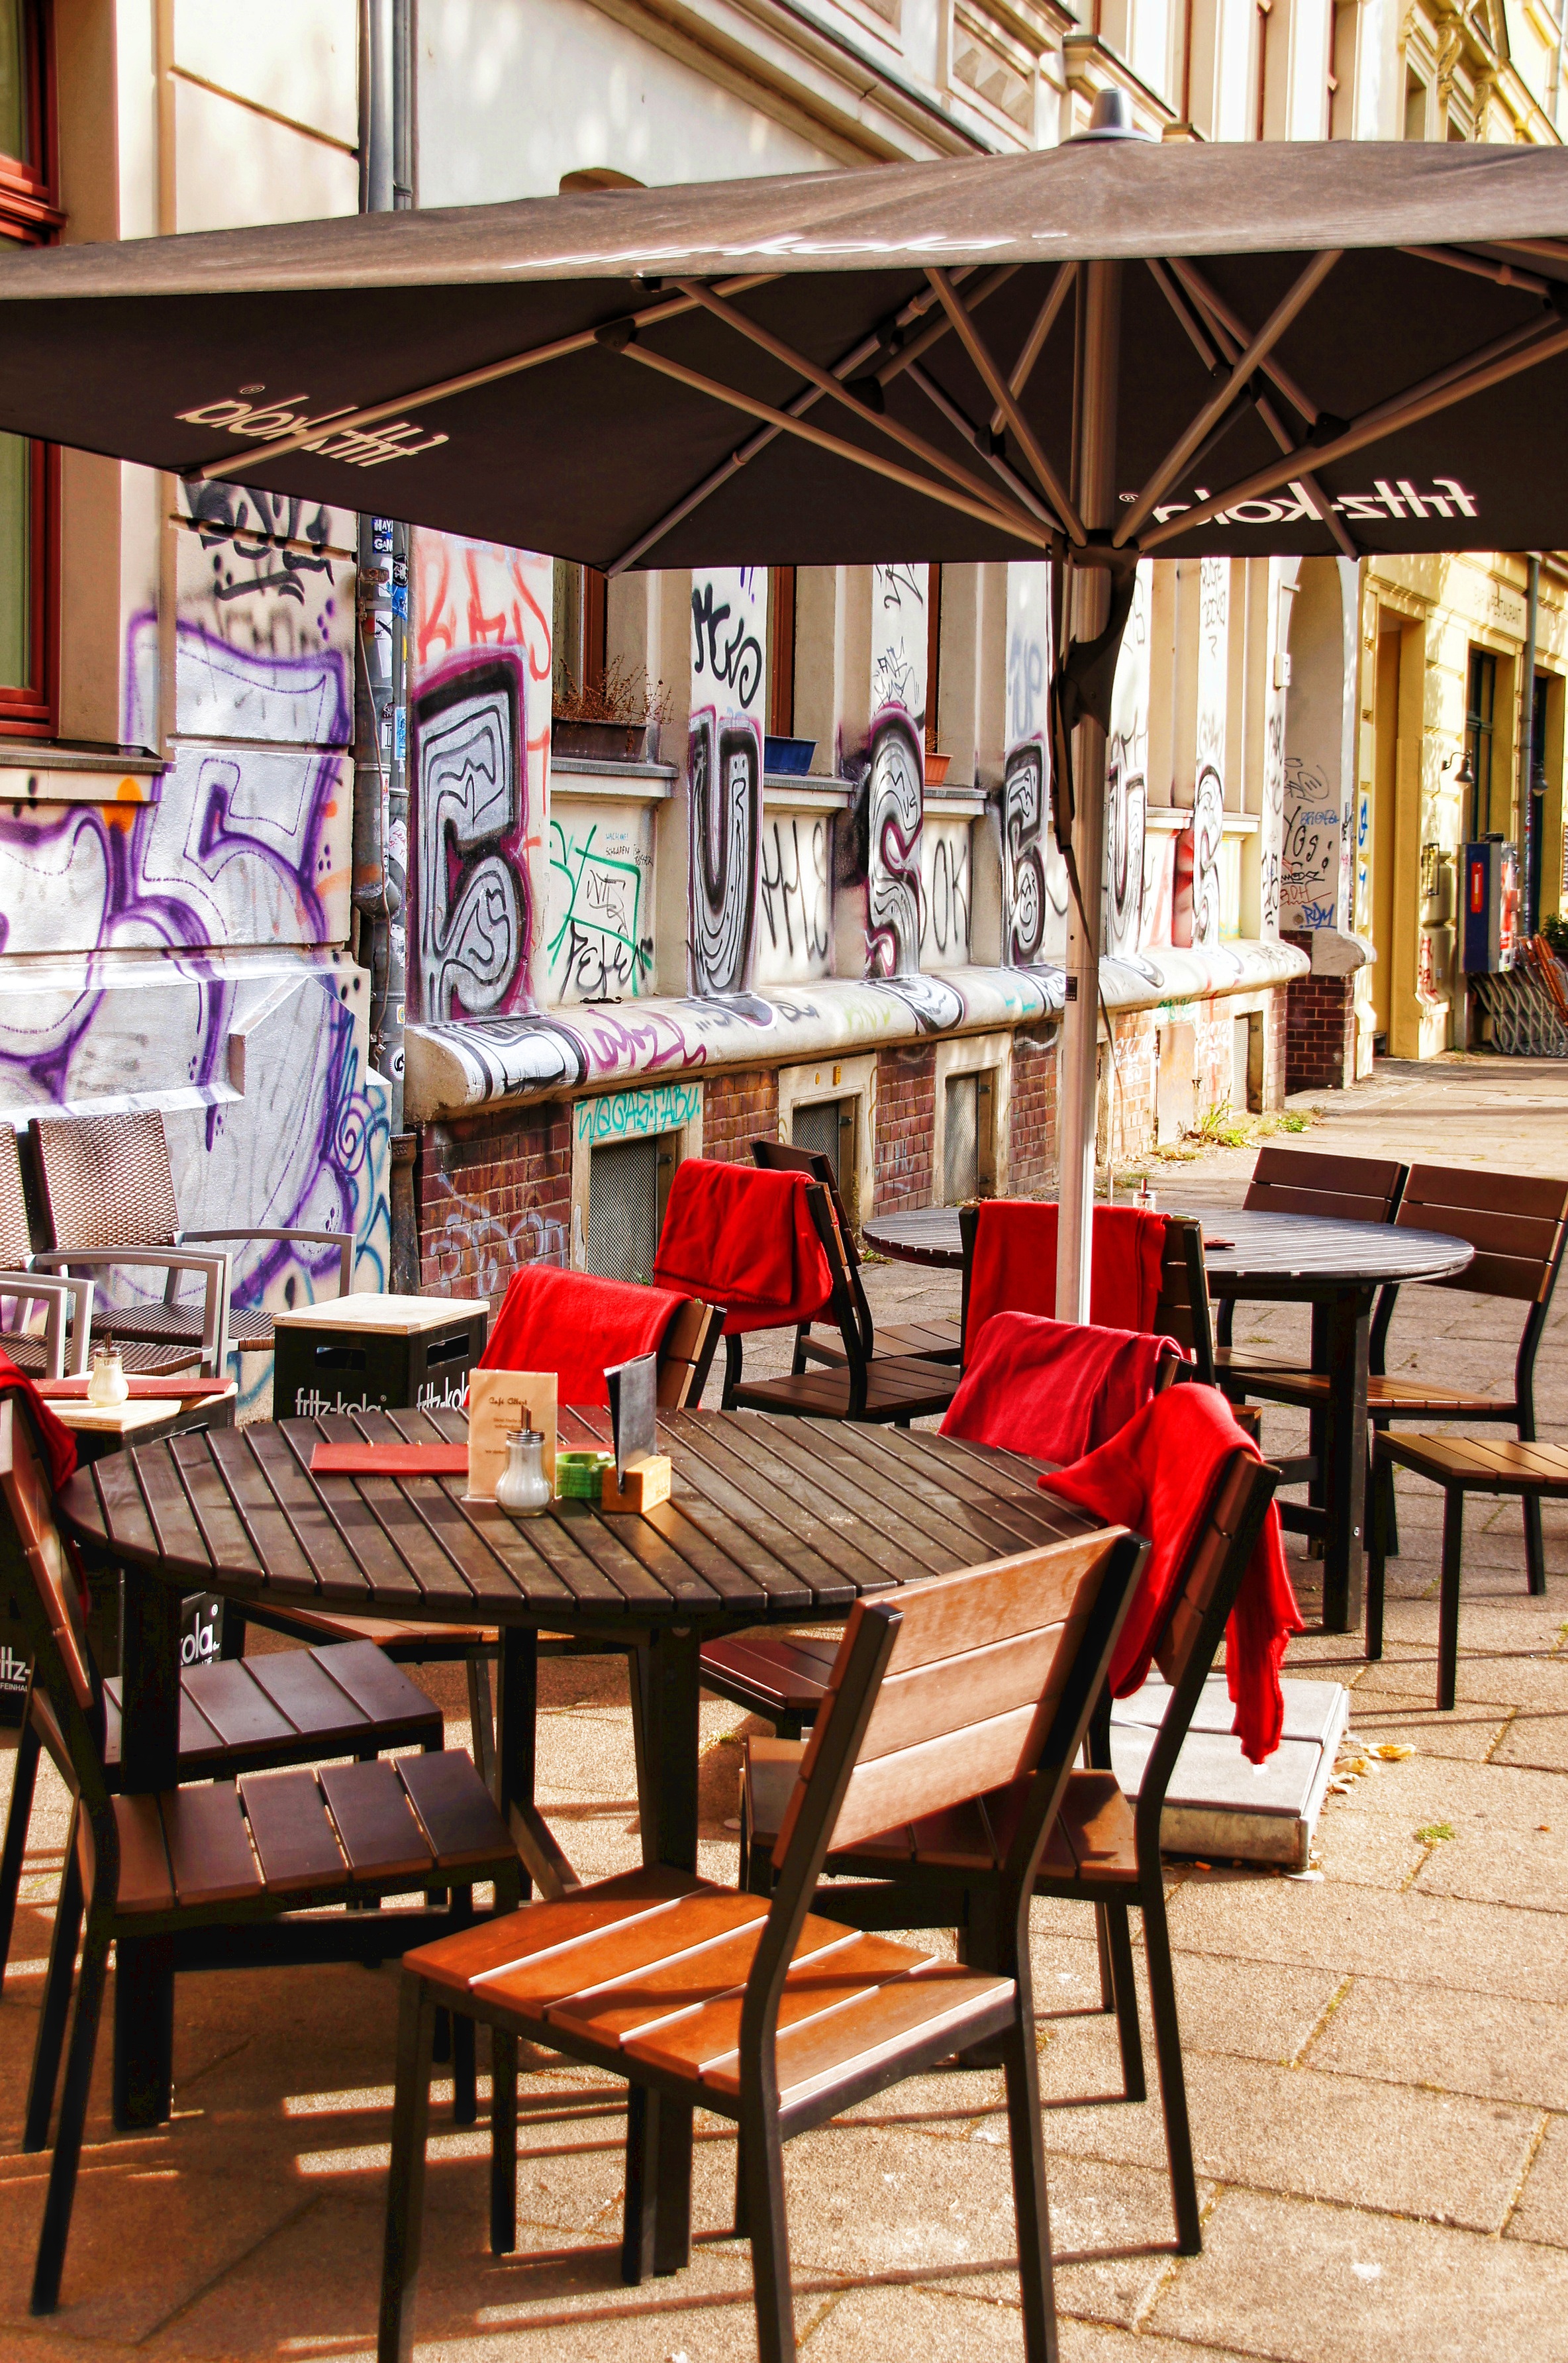
table, road, restaurant, home, meal, cottage, living room, furniture, room, interior design, chairs, bistro, leipzig, parasol, estate, dining room, plagwitz, houses wall, outdoor structure